Ecthyma

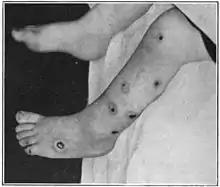
Ecthyma

Ecthyma is a variation of impetigo, presenting at a deeper level of tissue.